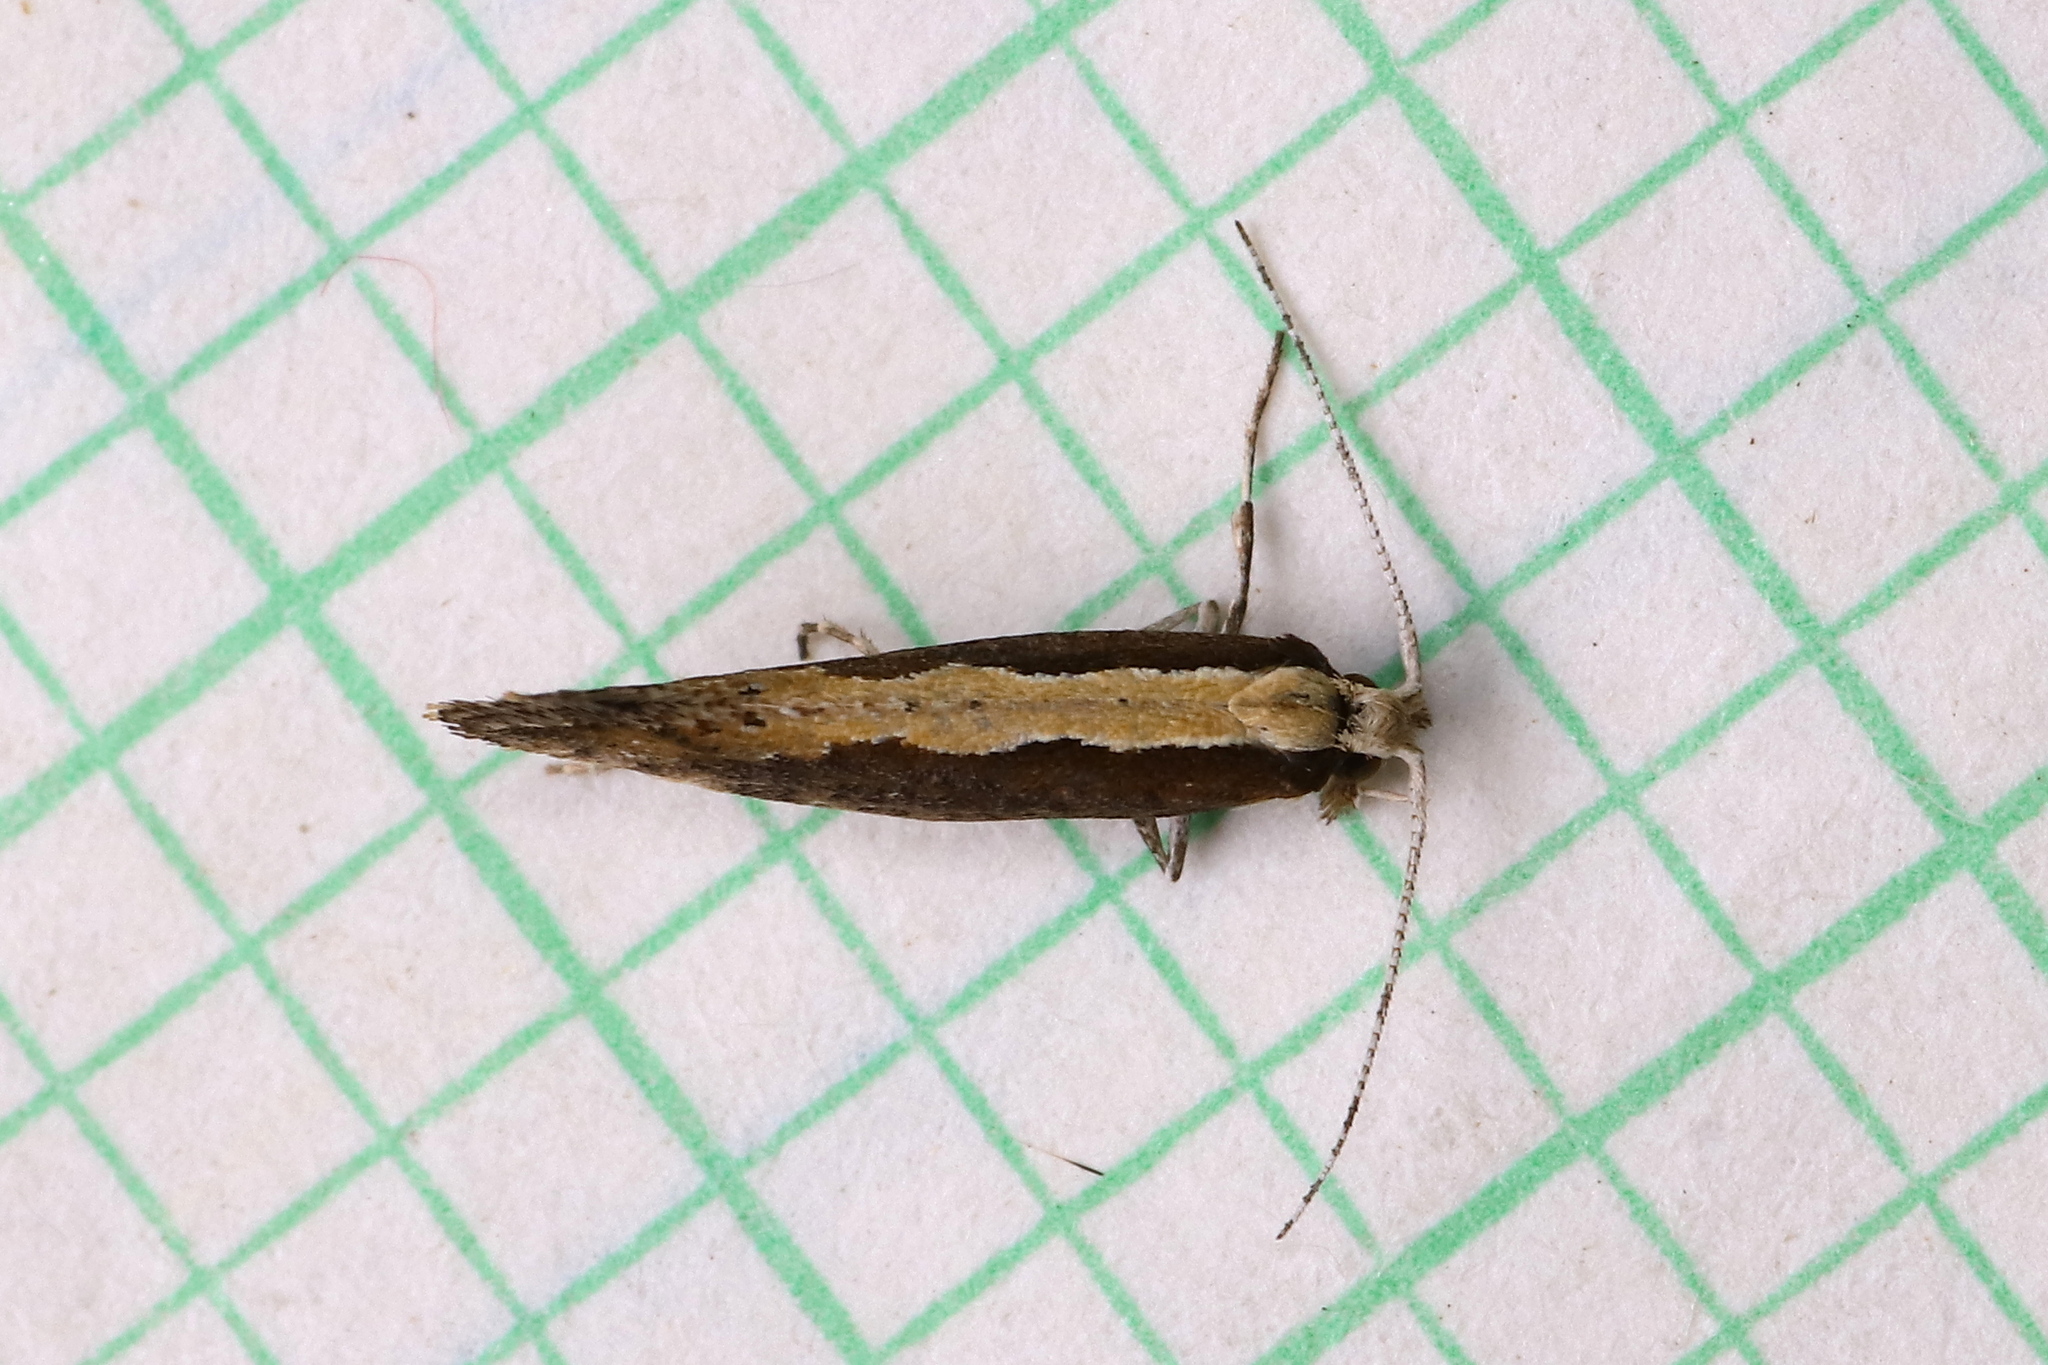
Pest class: diamondback_moth